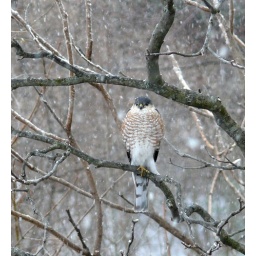
My side yard, NH.This small male caught a Chickadee today, and continues to terrorize the birds in my yard.